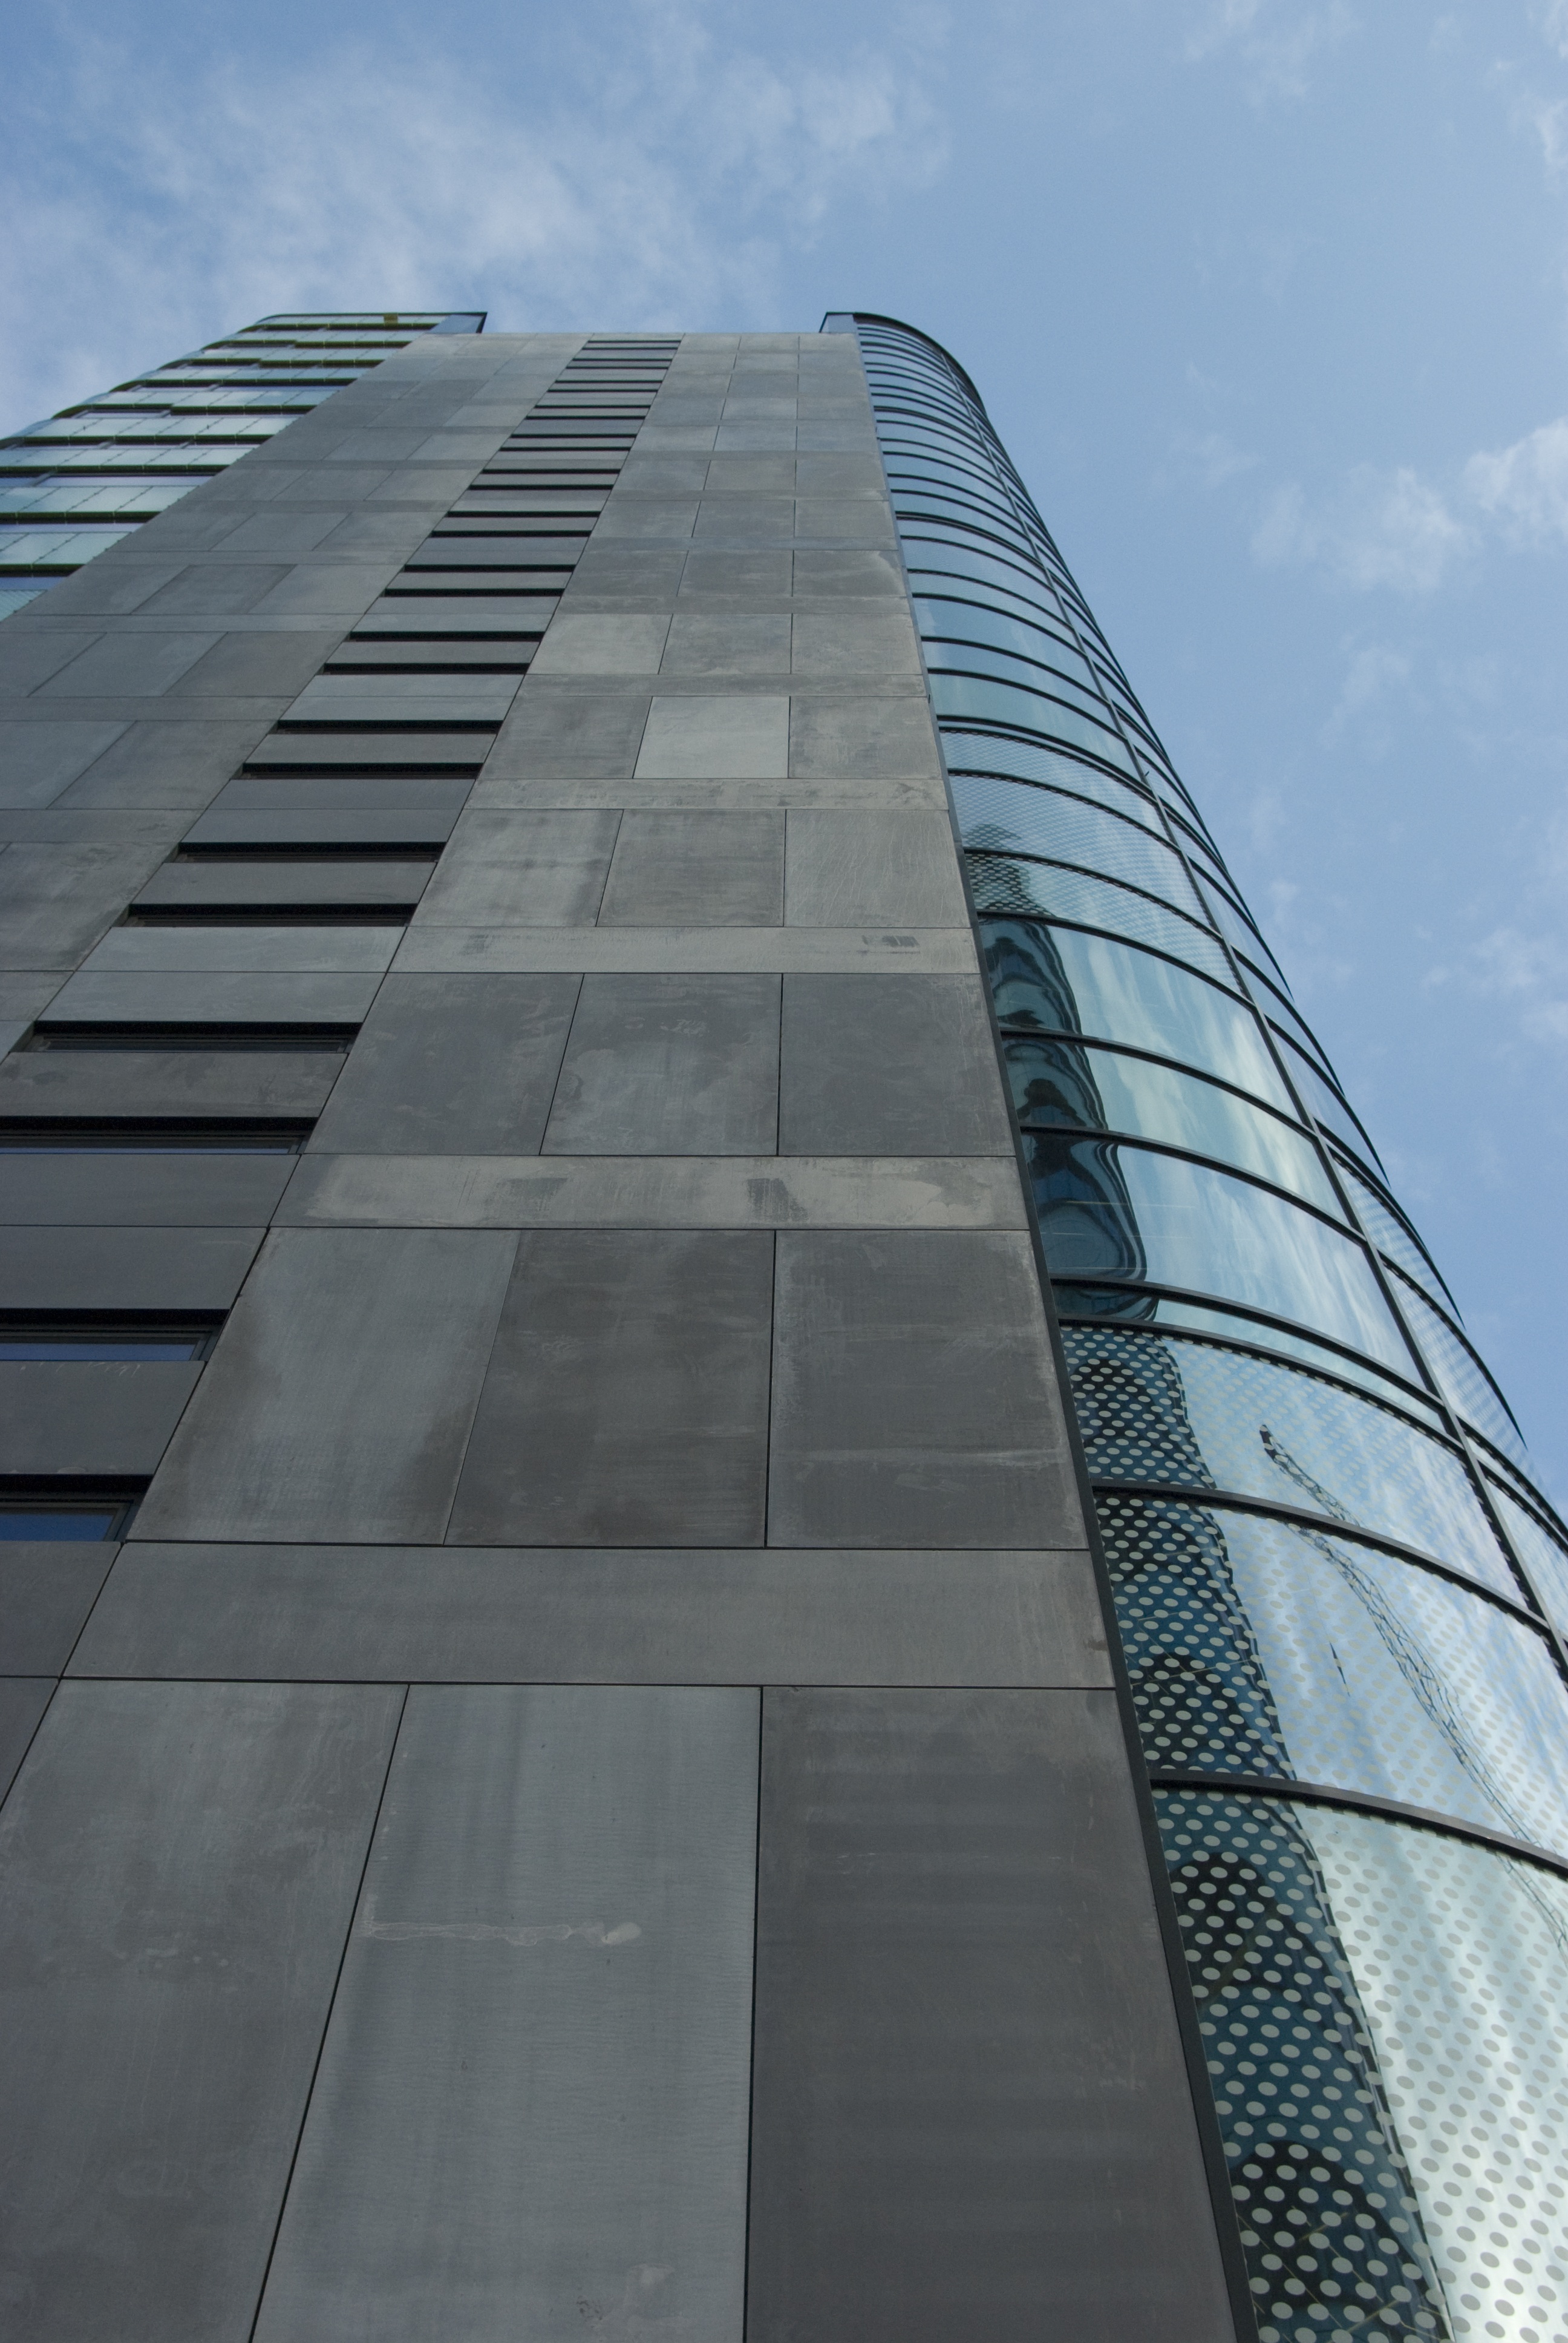
architecture, window, time, building, skyscraper, downtown, line, green, high, tower, windshield, station, landmark, facade, blue, tower block, windows, symmetry, center, build, low, company, floors, daylighting, urban area, companies, metropolitan area, brutalist architecture, twintowers